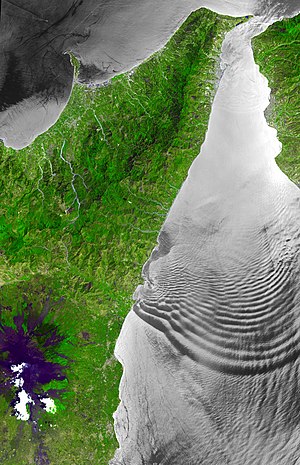
Tyngdebølge / Eksempler på tyngdebølger
Tyngdebølger er forstyrrelser, som optræder inden for fluidmekanik og som udbreder sig styret af det lokale tyngdefelt. Ganske almindelige havbølger er tyngdebølger, og det gælder også for den mere voldsomme variant, tsunamier. Det er derfor inden for videnskabsområder som oceanografi og meteorologi, at man mest arbejder med tyngdebølger. Men de optræder også i astronomisk sammenhæng.